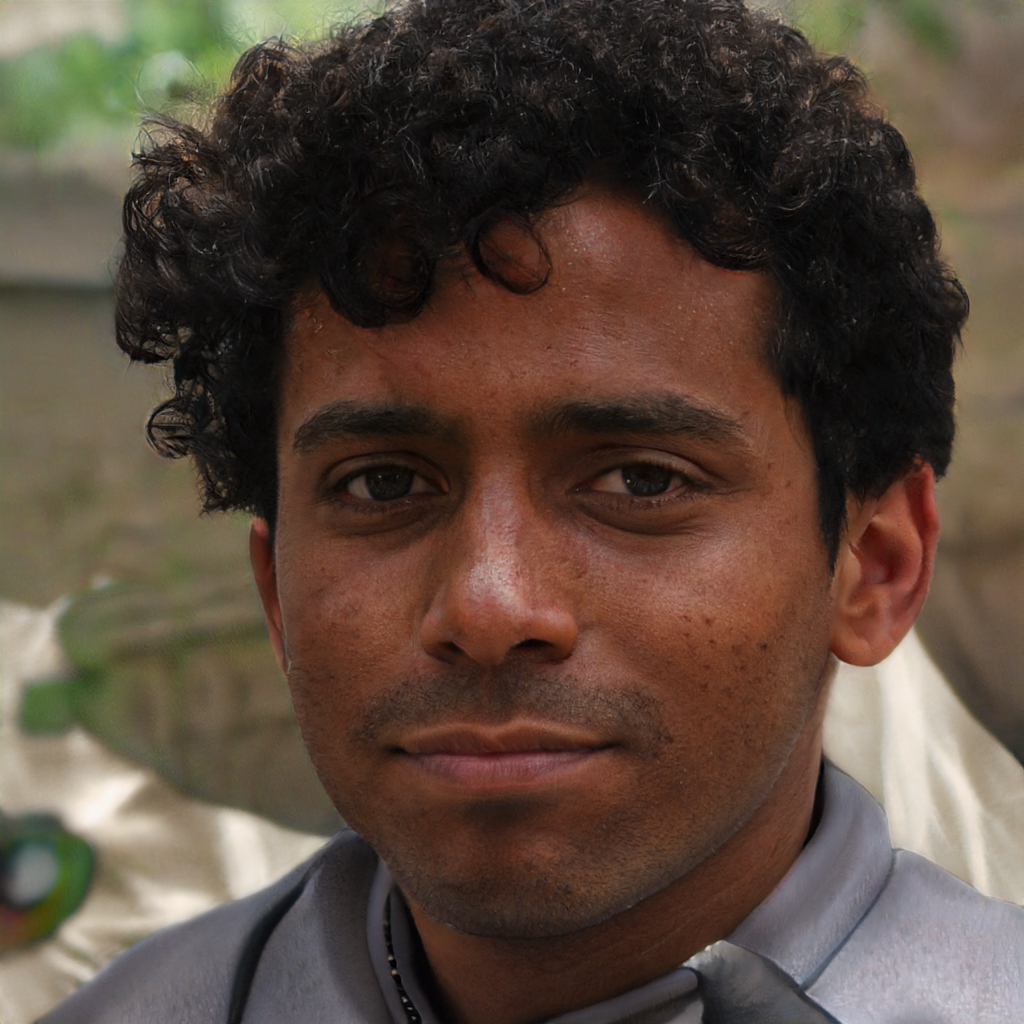
Gender: Male